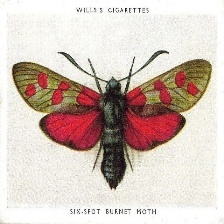
Species: SIXSPOT BURNET MOTH